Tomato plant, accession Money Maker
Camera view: bottom (45 deg); turntable rotation: 60 degrees
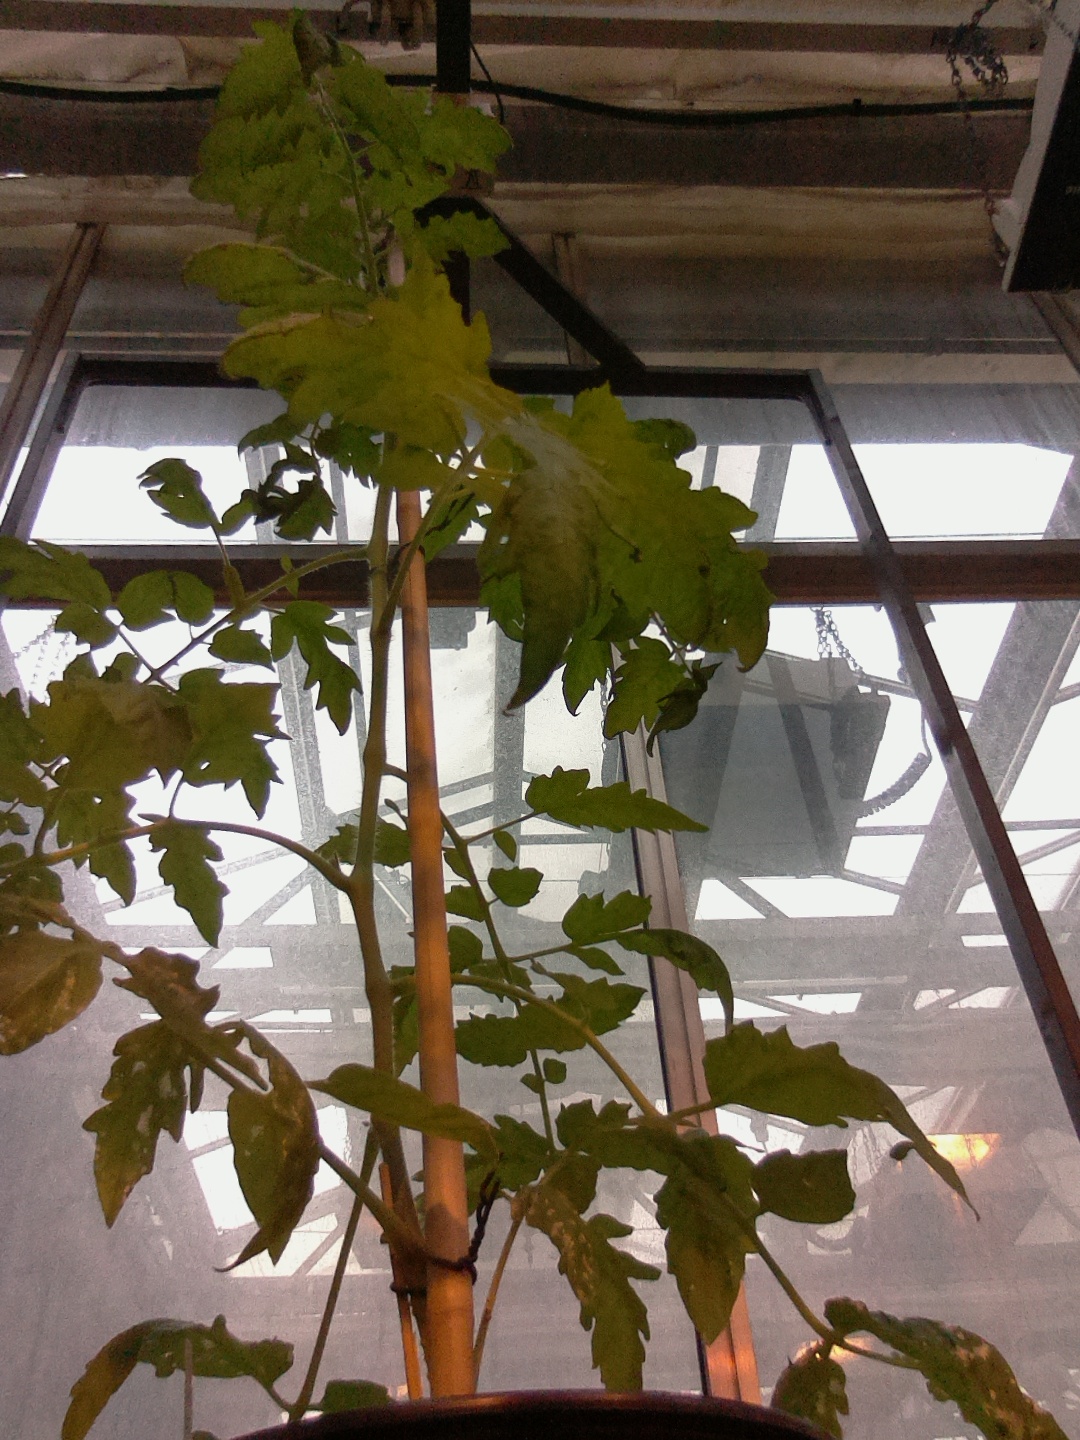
BBCH growth stage 20: First Side shoot start formed